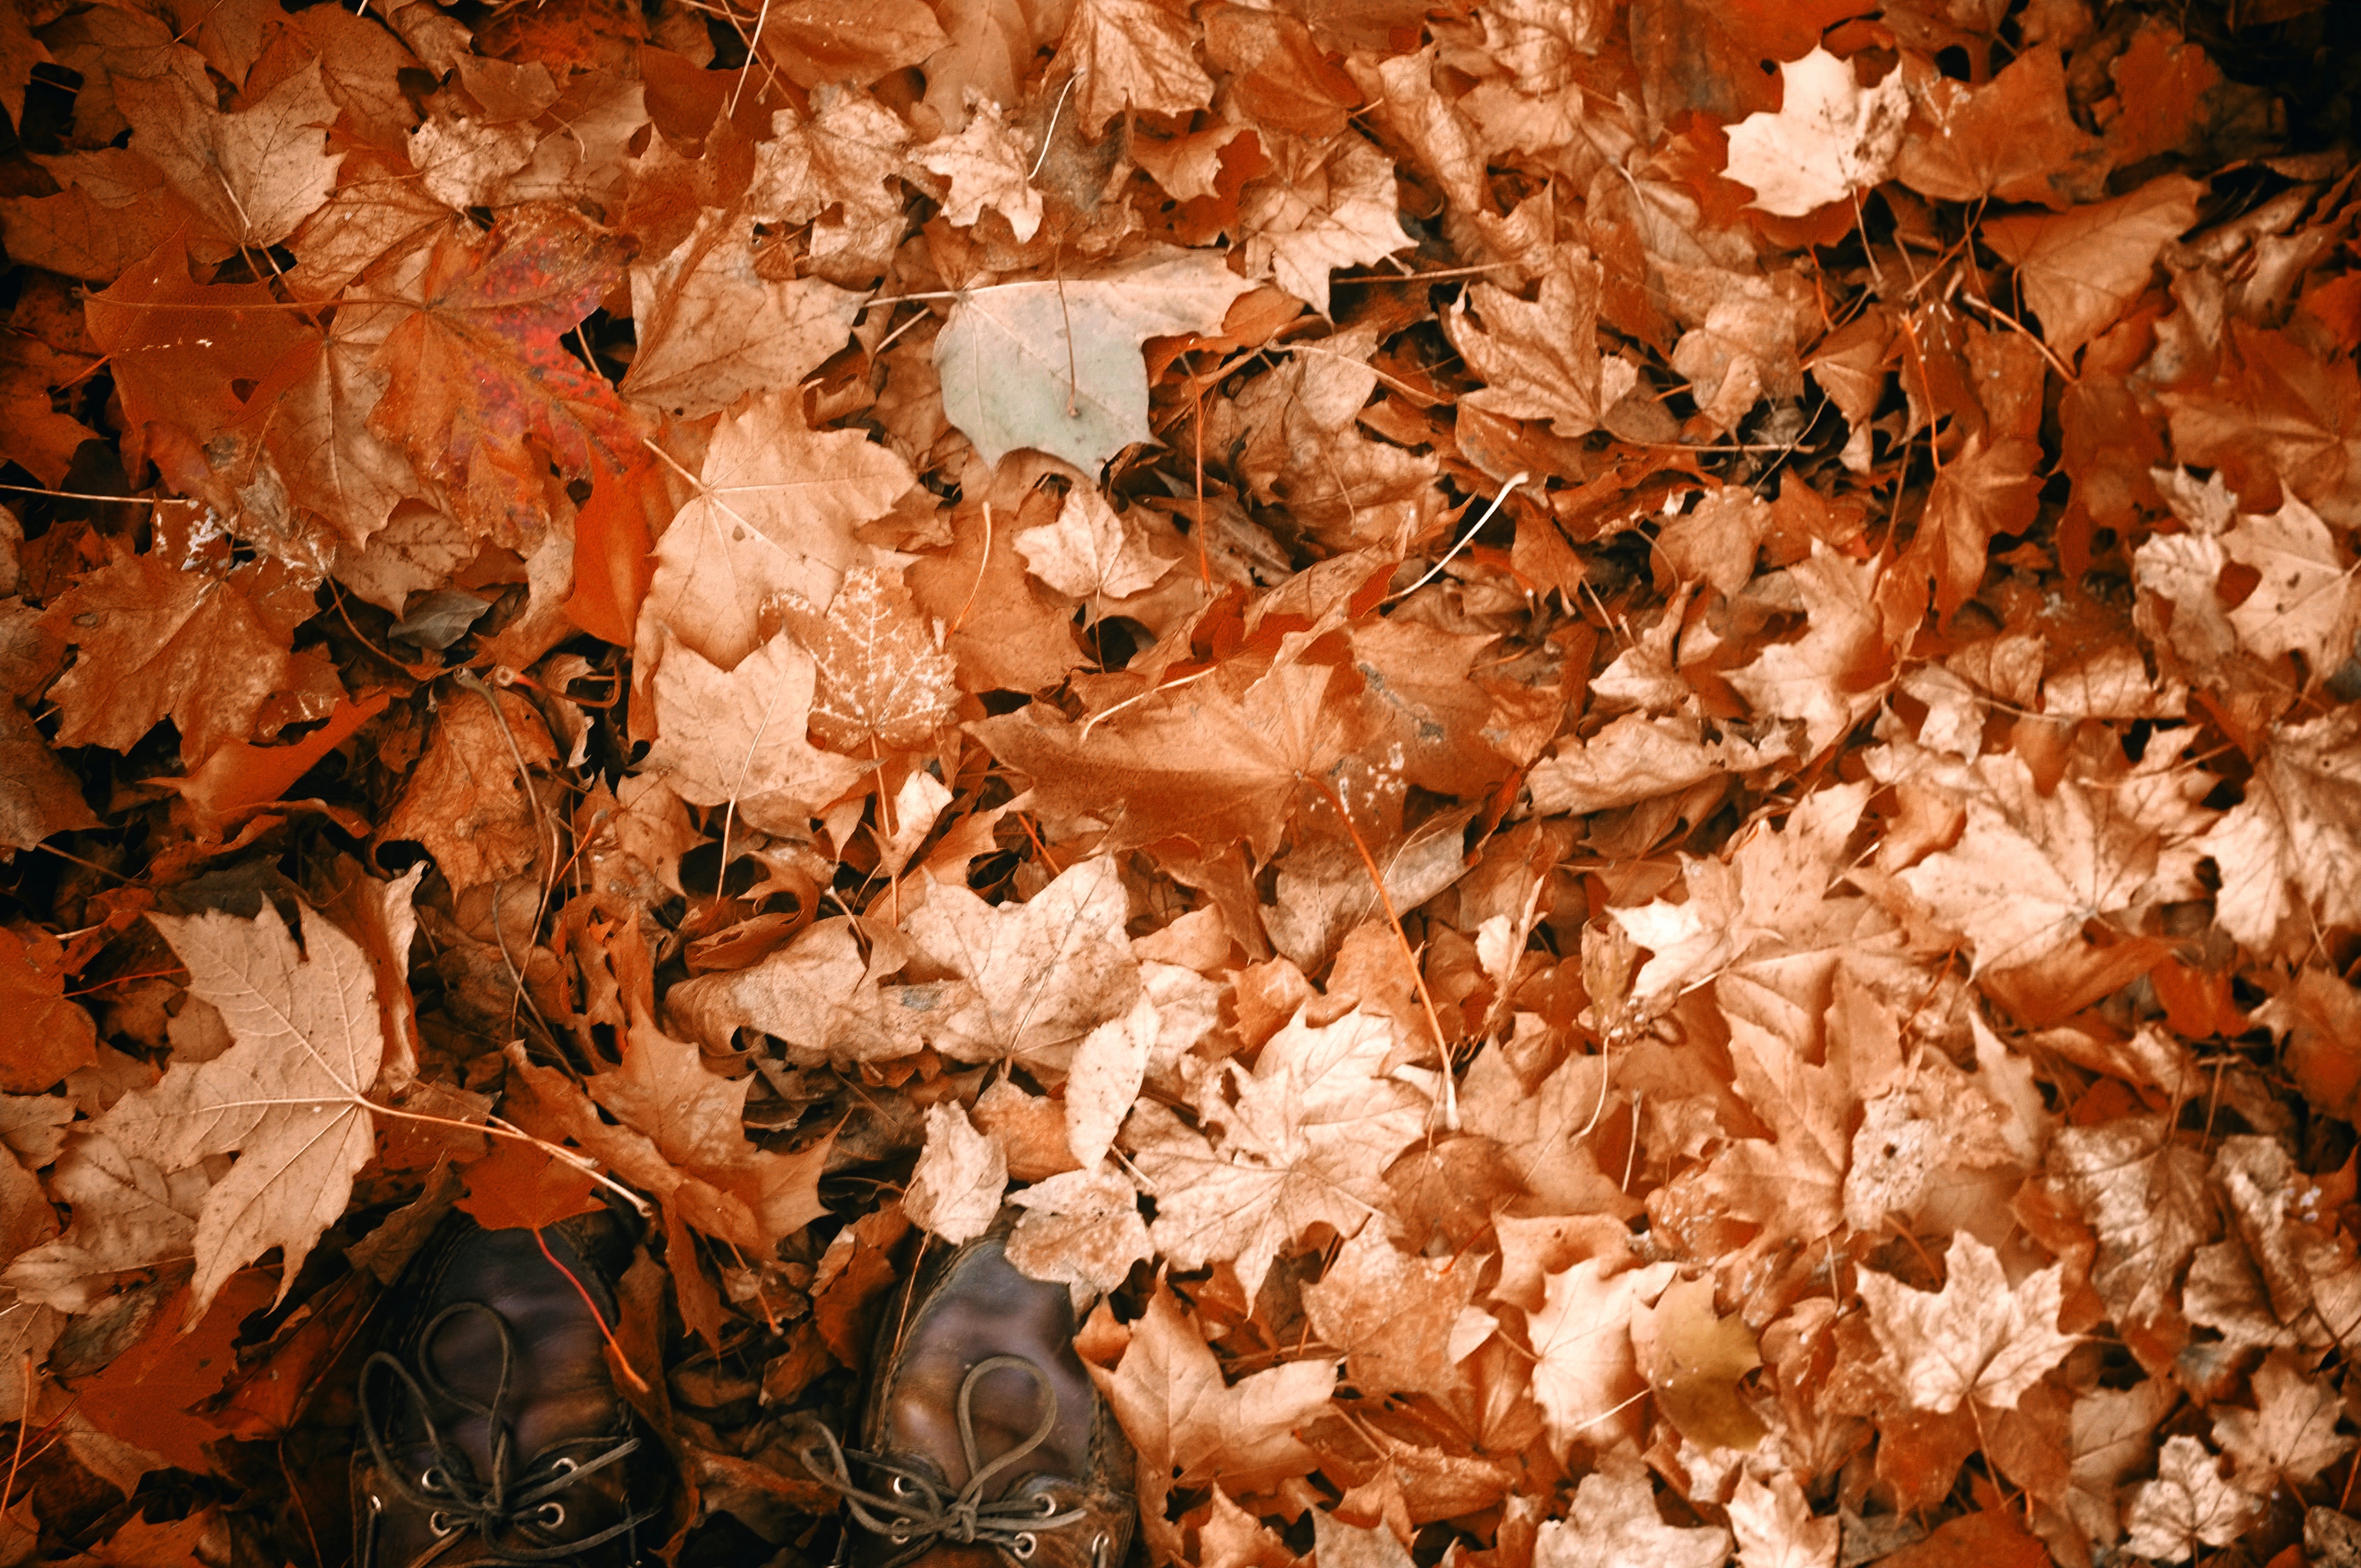
tree, branch, plant, leaf, flower, petal, spring, autumn, season, woody plant